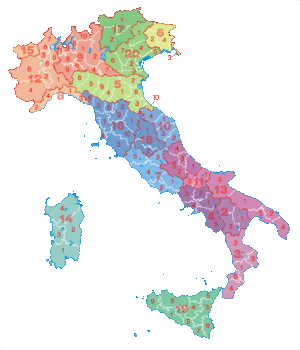
Un groupe de régions en Italie est une division supra-régionale définie à la fois par l'organisme chargé des statistiques en Italie, l’Istituto nazionale di statistica et par l'Union européenne dans le cadre de la nomenclature d'unités territoriales statistiques de premier niveau. C'est aussi une circonscription législative européenne. Les vingt régions italiennes sont regroupées en cinq supra-régions géopolitiques à caractère uniquement statistique et non administratif.